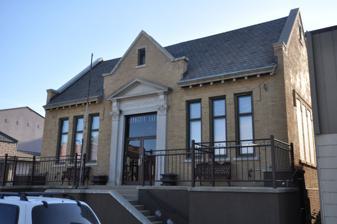
Building: Lake City Public Library (Lake City, Iowa)
Country: United States of America
Year built: 1910
United States historic place Lake City Public Library U.S. National Register of Historic Places Show map of Iowa Show map of the United States Location 120 N. Illinois St. Lake City, Iowa Coordinates 42°16′05″N 94°43′56″W / 42.26806°N 94.73222°W / 42.26806; -94.73222 Area less than one acre Built 1910 Built by Nelson Construction Co. Architect Edgar Lee Barber Architectural style Classical Revival MPS Lake City Iowa MPS NRHP reference No. 90001209 Added to NRHP August 27, 1990 The former Lake City Public Library is a historic structure located in Lake City, Iowa , United States.  Efforts to establish a library began as early as 1889 when community socials were held to raise money for books. Women in the community, however, would not form a community library association until 1905.  They sought donations of books and money from the community and were able to set up a subscription that year in the old primary building next to Central School .  By 1908 there were 1,500 volumes in the library.  The Association proposed to the city council in February of the same year that they turn their holdings over to the city for a free library.  The council agreed to submit the proposal to the voters and the Association petitioned the Carnegie Corporation of New York for funds to build a new building. They accepted Lake City's application for a grant for $7,500 on May 8, 1908, and approved the library proposal in early June.  S.T. and E.S. Hutchison donated the property. Denison, Iowa architect Edgar Lee Barber designed the Neoclassical building that was built by Nelson Construction Company.   It opened in April 1910.  There was no formal dedication. The building was listed on the National Register of Historic Places in 1990. The community has subsequently built a new library, and this building now houses a commercial business. References